IMAX

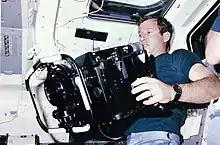
STS 41-C mission specialist Terry J. Hart holds a 70-pound IMAX camera in the mid-deck of the space shuttle "Challenger" in 1984.

Many recent features have employed IMAX cameras for select scenes; however, before 2018 no full-length feature film was shot entirely using IMAX cameras due to the numerous difficulties presented with the format – the cameras were much larger and heavier than standard cameras and the noise they produced made dialogue recording difficult. The 15/70 cameras have short film loads ranging from 30 seconds to two minutes and the cost of the film stock was much greater than standard 35mm film. However, these issues have been minimized thanks to the digital Arri Alexa IMAX camera, with two films having been shot entirely with the camera.